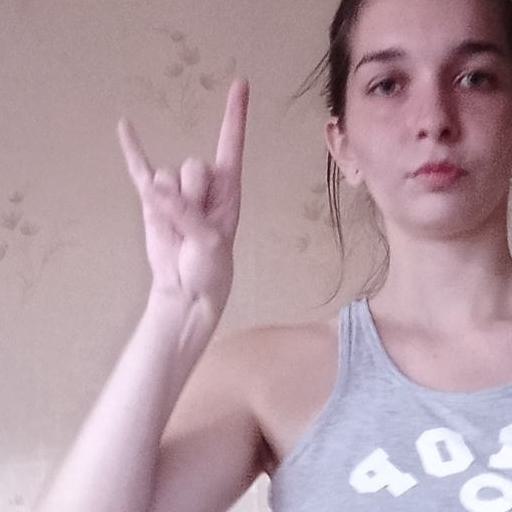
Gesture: rock